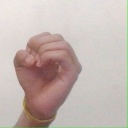
अक्षर: ऊ